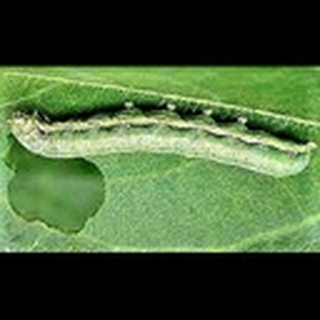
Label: cotton_army_worm